Grand Prix of Indianapolis

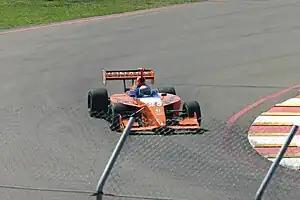
In 2005 Marco Andretti won the first Indy Lights race on the Indianapolis road course (then known as the Liberty Challenge)

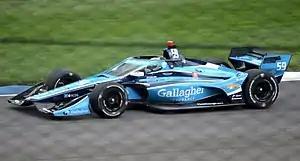
Max Chilton races through turn 14 during the 2020 IndyCar Harvest GP.

The Indy NXT Indianapolis Grand Prix is a pair of twin races in the Indy NXT series, held on the combined road course at the Indianapolis Motor Speedway. For the first three years of its existence, the Indy Pro Series was contested on oval tracks only. All Indy Pro Series races were run as support to IRL/IndyCar Series events. Road course and street course events were added to both series in 2005, and the series was renamed to Indy Lights beginning in 2008.